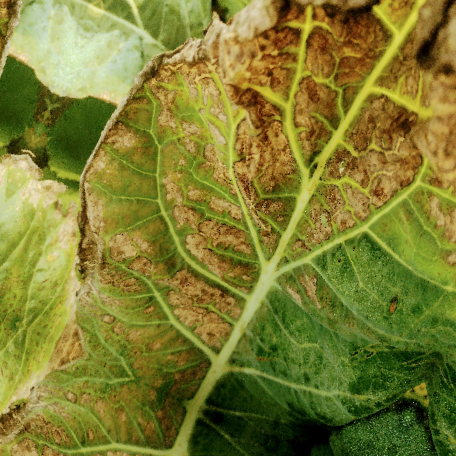
Label: Downy Mildew